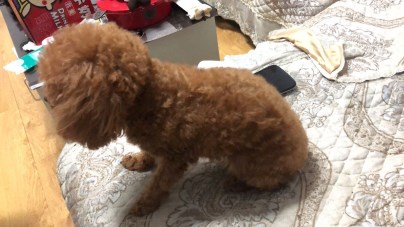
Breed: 7449-n000128-teddy